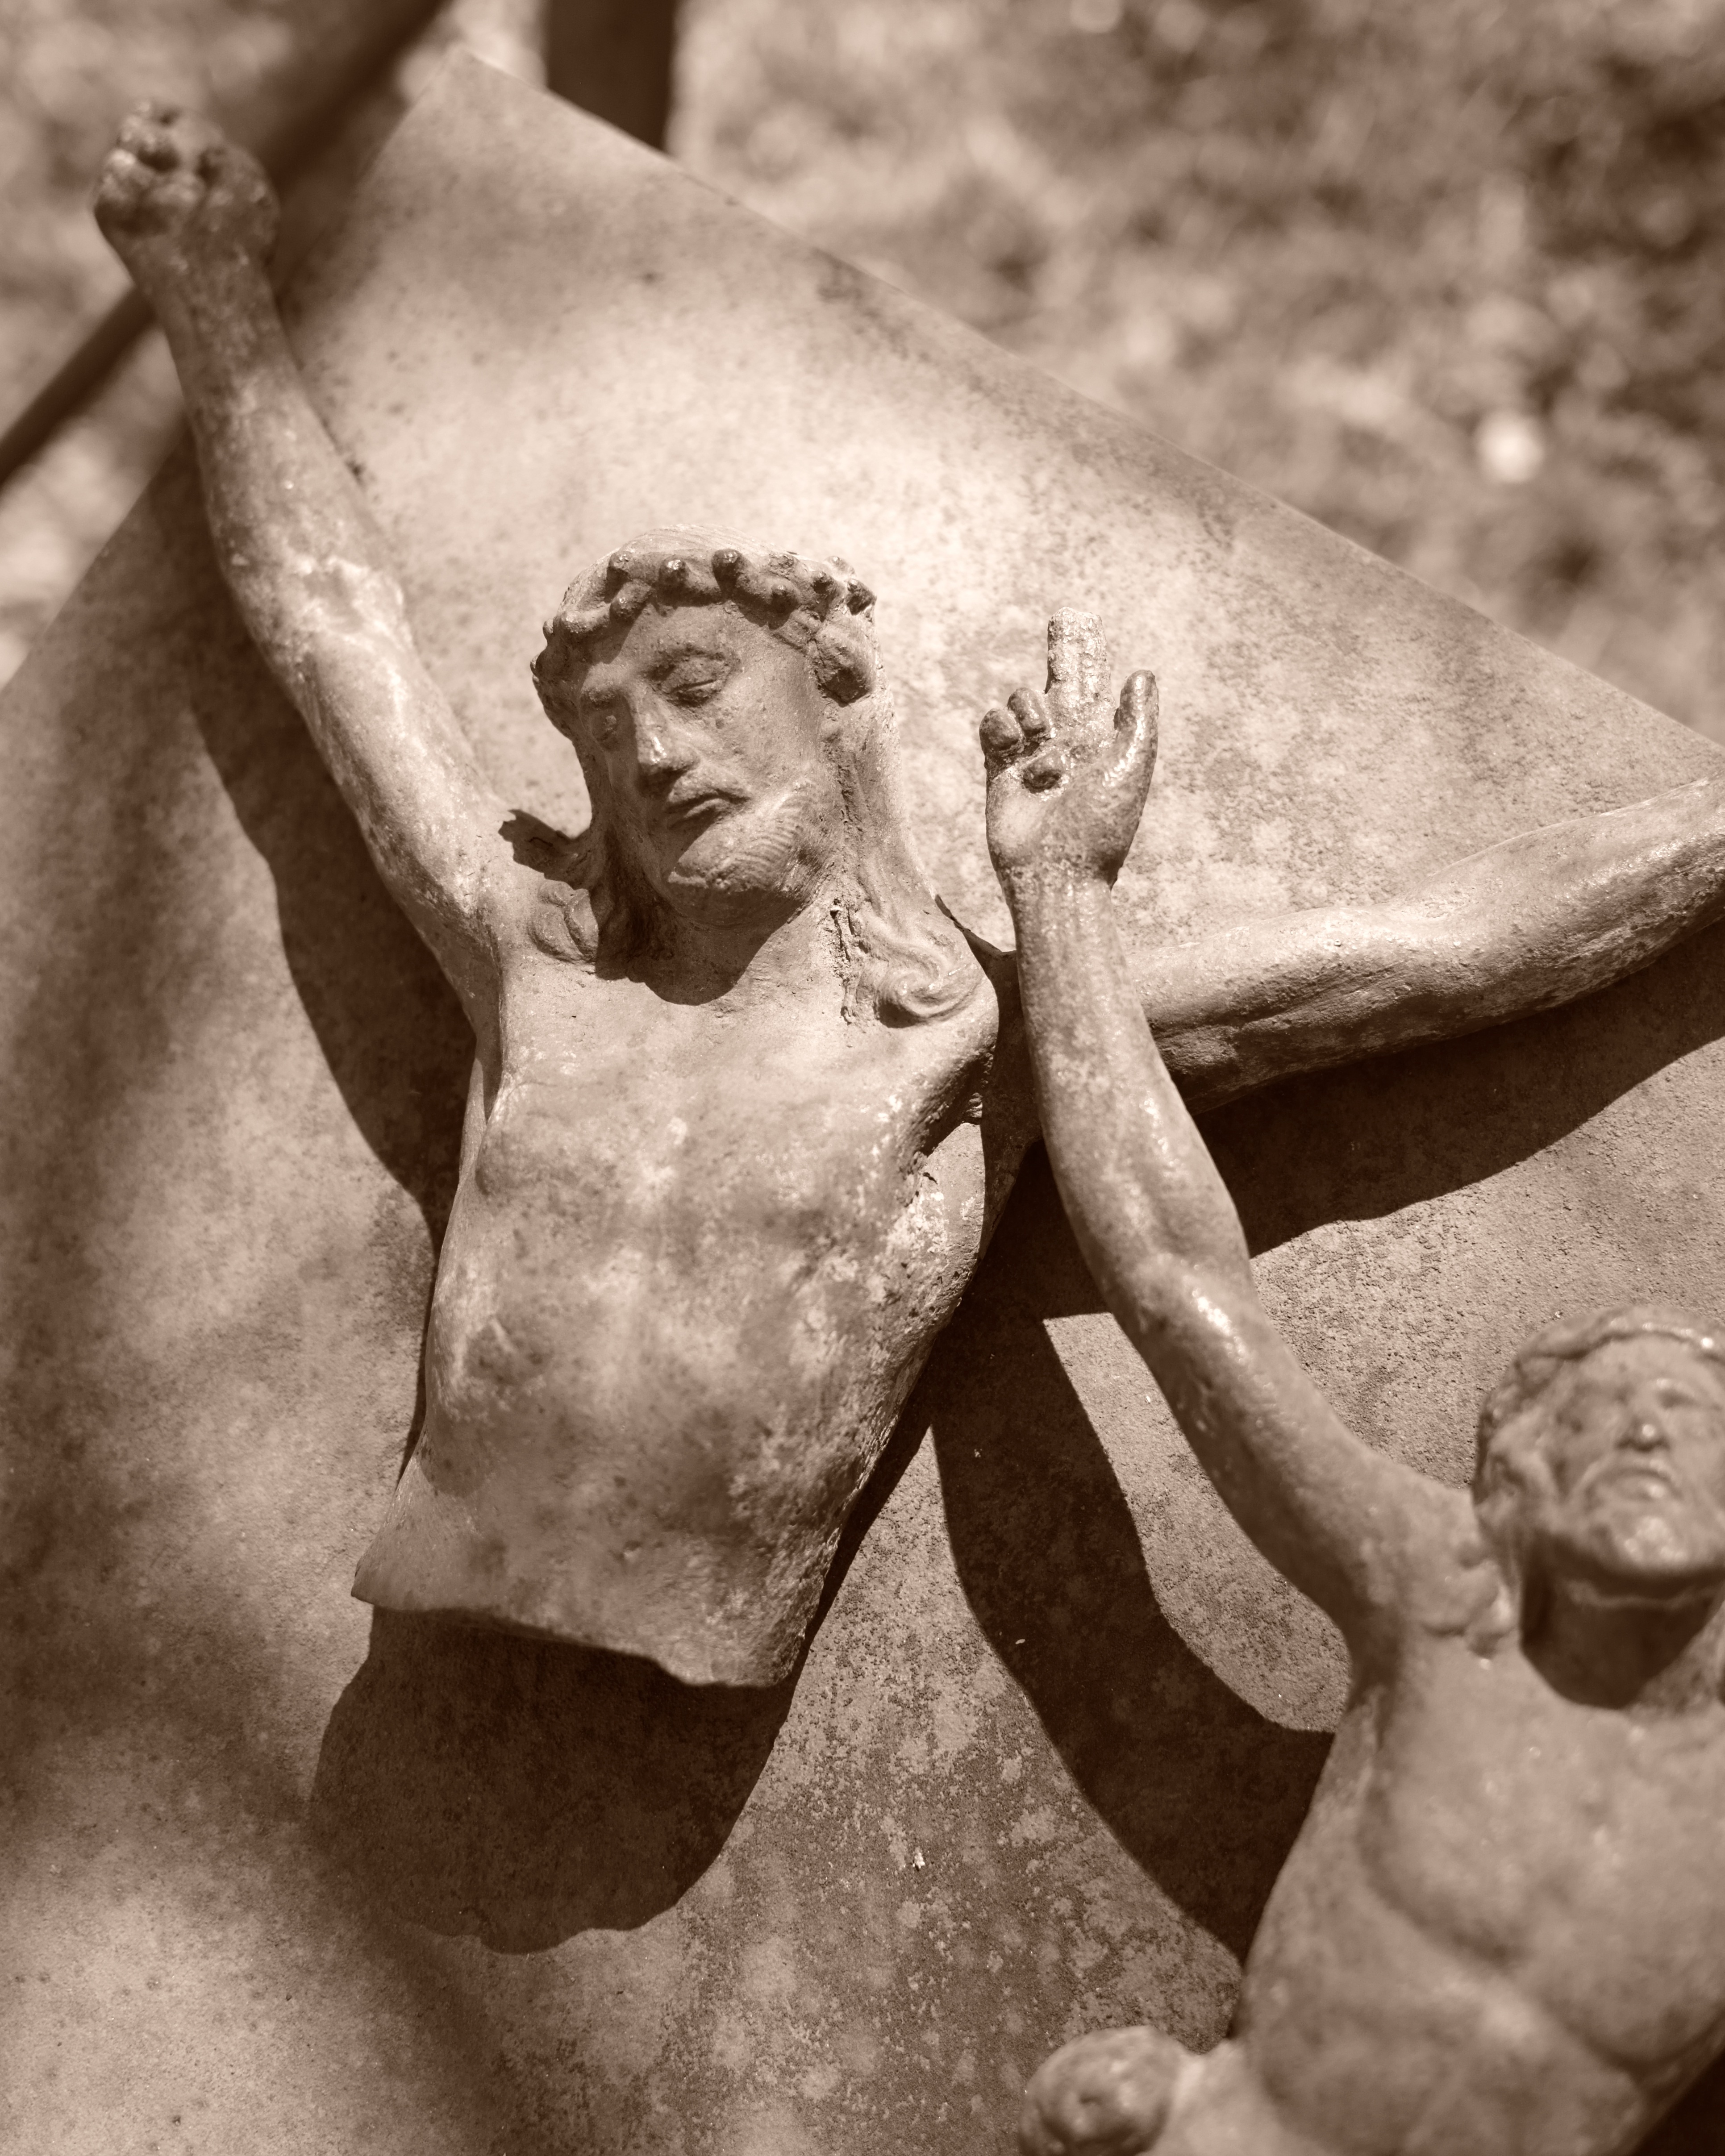
black and white, photography, monument, statue, symbol, metal, religion, cross, monochrome, christian, death, muscle, spiritual, sculpture, catholic, christ, art, temple, faith, photograph, jesus, christianity, image, carving, crucifixion, historically, mourning, harmony, resurrection, mythology, jesus christ, blacksmithing, iron cross, monochrome photography, ancient history, human positions, art model